The Dream Chapter: Eternity

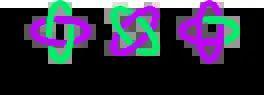

On April 29, the band released a concept trailer of "The Dream Chapter: Eternity". It shows the five members sitting together around a round table. Gradually, Soobin begins to distance himself from the rest and finds himself trapped in a transparent glass box. The teaser ends with the words, "save me". On April 30, a concept photo teaser was released featuring a shabby plush toy in frame of surrealist painter René Magritte's famous painting "The Treachery of Images" (1929). The caption is a French sentence which translates to 'This is not a teddy bear'. From May 1 to May 4, the band released two versions of concept photos- "Port" and "Starboard", both done up in manner of a social media feed. The "Port" version represents "cracks among friends" while the "Starboard" version depicts "the appearance of the boys longing for eternity." The full album tracklist and digital cover art were released through Big Hit's SNS account on May 5. On May 7, solo teaser videos of Yeonjun and Beomgyu were released for the EP's lead single "Can't You See Me?" On May 8, individual teasers for Taehyun, Huening Kai and Soobin were released. On May 11, the first group teaser for the music video of the lead single "Can't You See Me?" was released. The second group teaser of the music video was released on May 13. On May 15, an album preview was released featuring a snippet of each track along with concept photos and a concept sketch video. The album was released on May 18, 2020, in CD and digital formats. An accompanying music video for the lead single, "Can't You See Me?" was released in conjunction with the release of the album. The video is metaphorical and depicts the group in a darker ambience as opposed to their previous music videos and portrays the pain of friendship becoming distant.